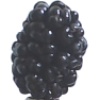
Label: Mulberry 1